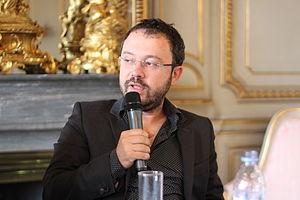
Riad Sattouf au Livre sur la Place 2014
Riad Sattouf est un auteur de bande dessinée et réalisateur français né le 5 mai 1978 à Paris.